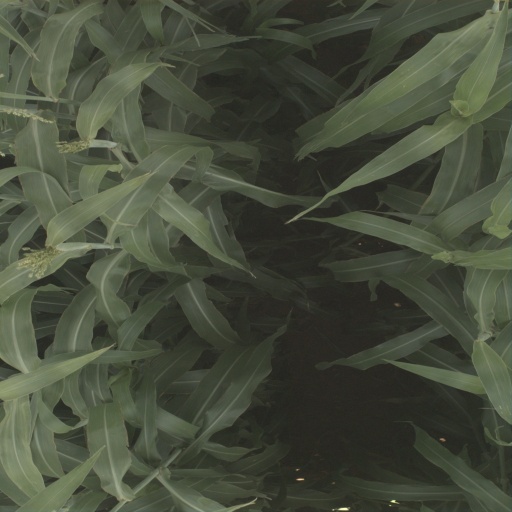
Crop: sorghum